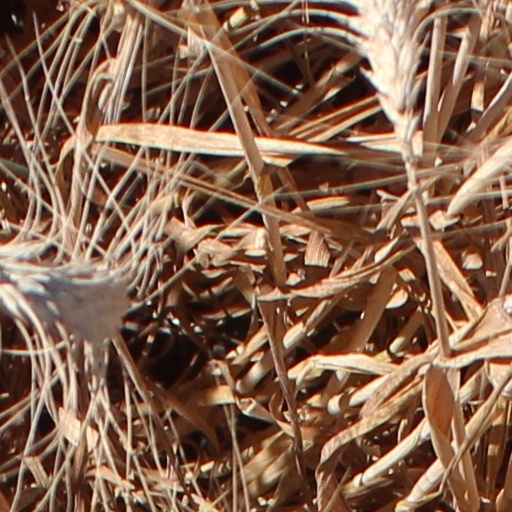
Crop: wheat